BBC Two "Window on the World" idents

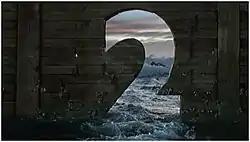
The Seascape ident of the Window on the World ident package

The Window on the World idents were a set of idents used by BBC Two from 18 February 2007 until 13 November 2014. They were created by AMV BBDO and produced by Red Bee Media. The idents featured a number 2 cut out of, or made out of parts of the everyday environment.